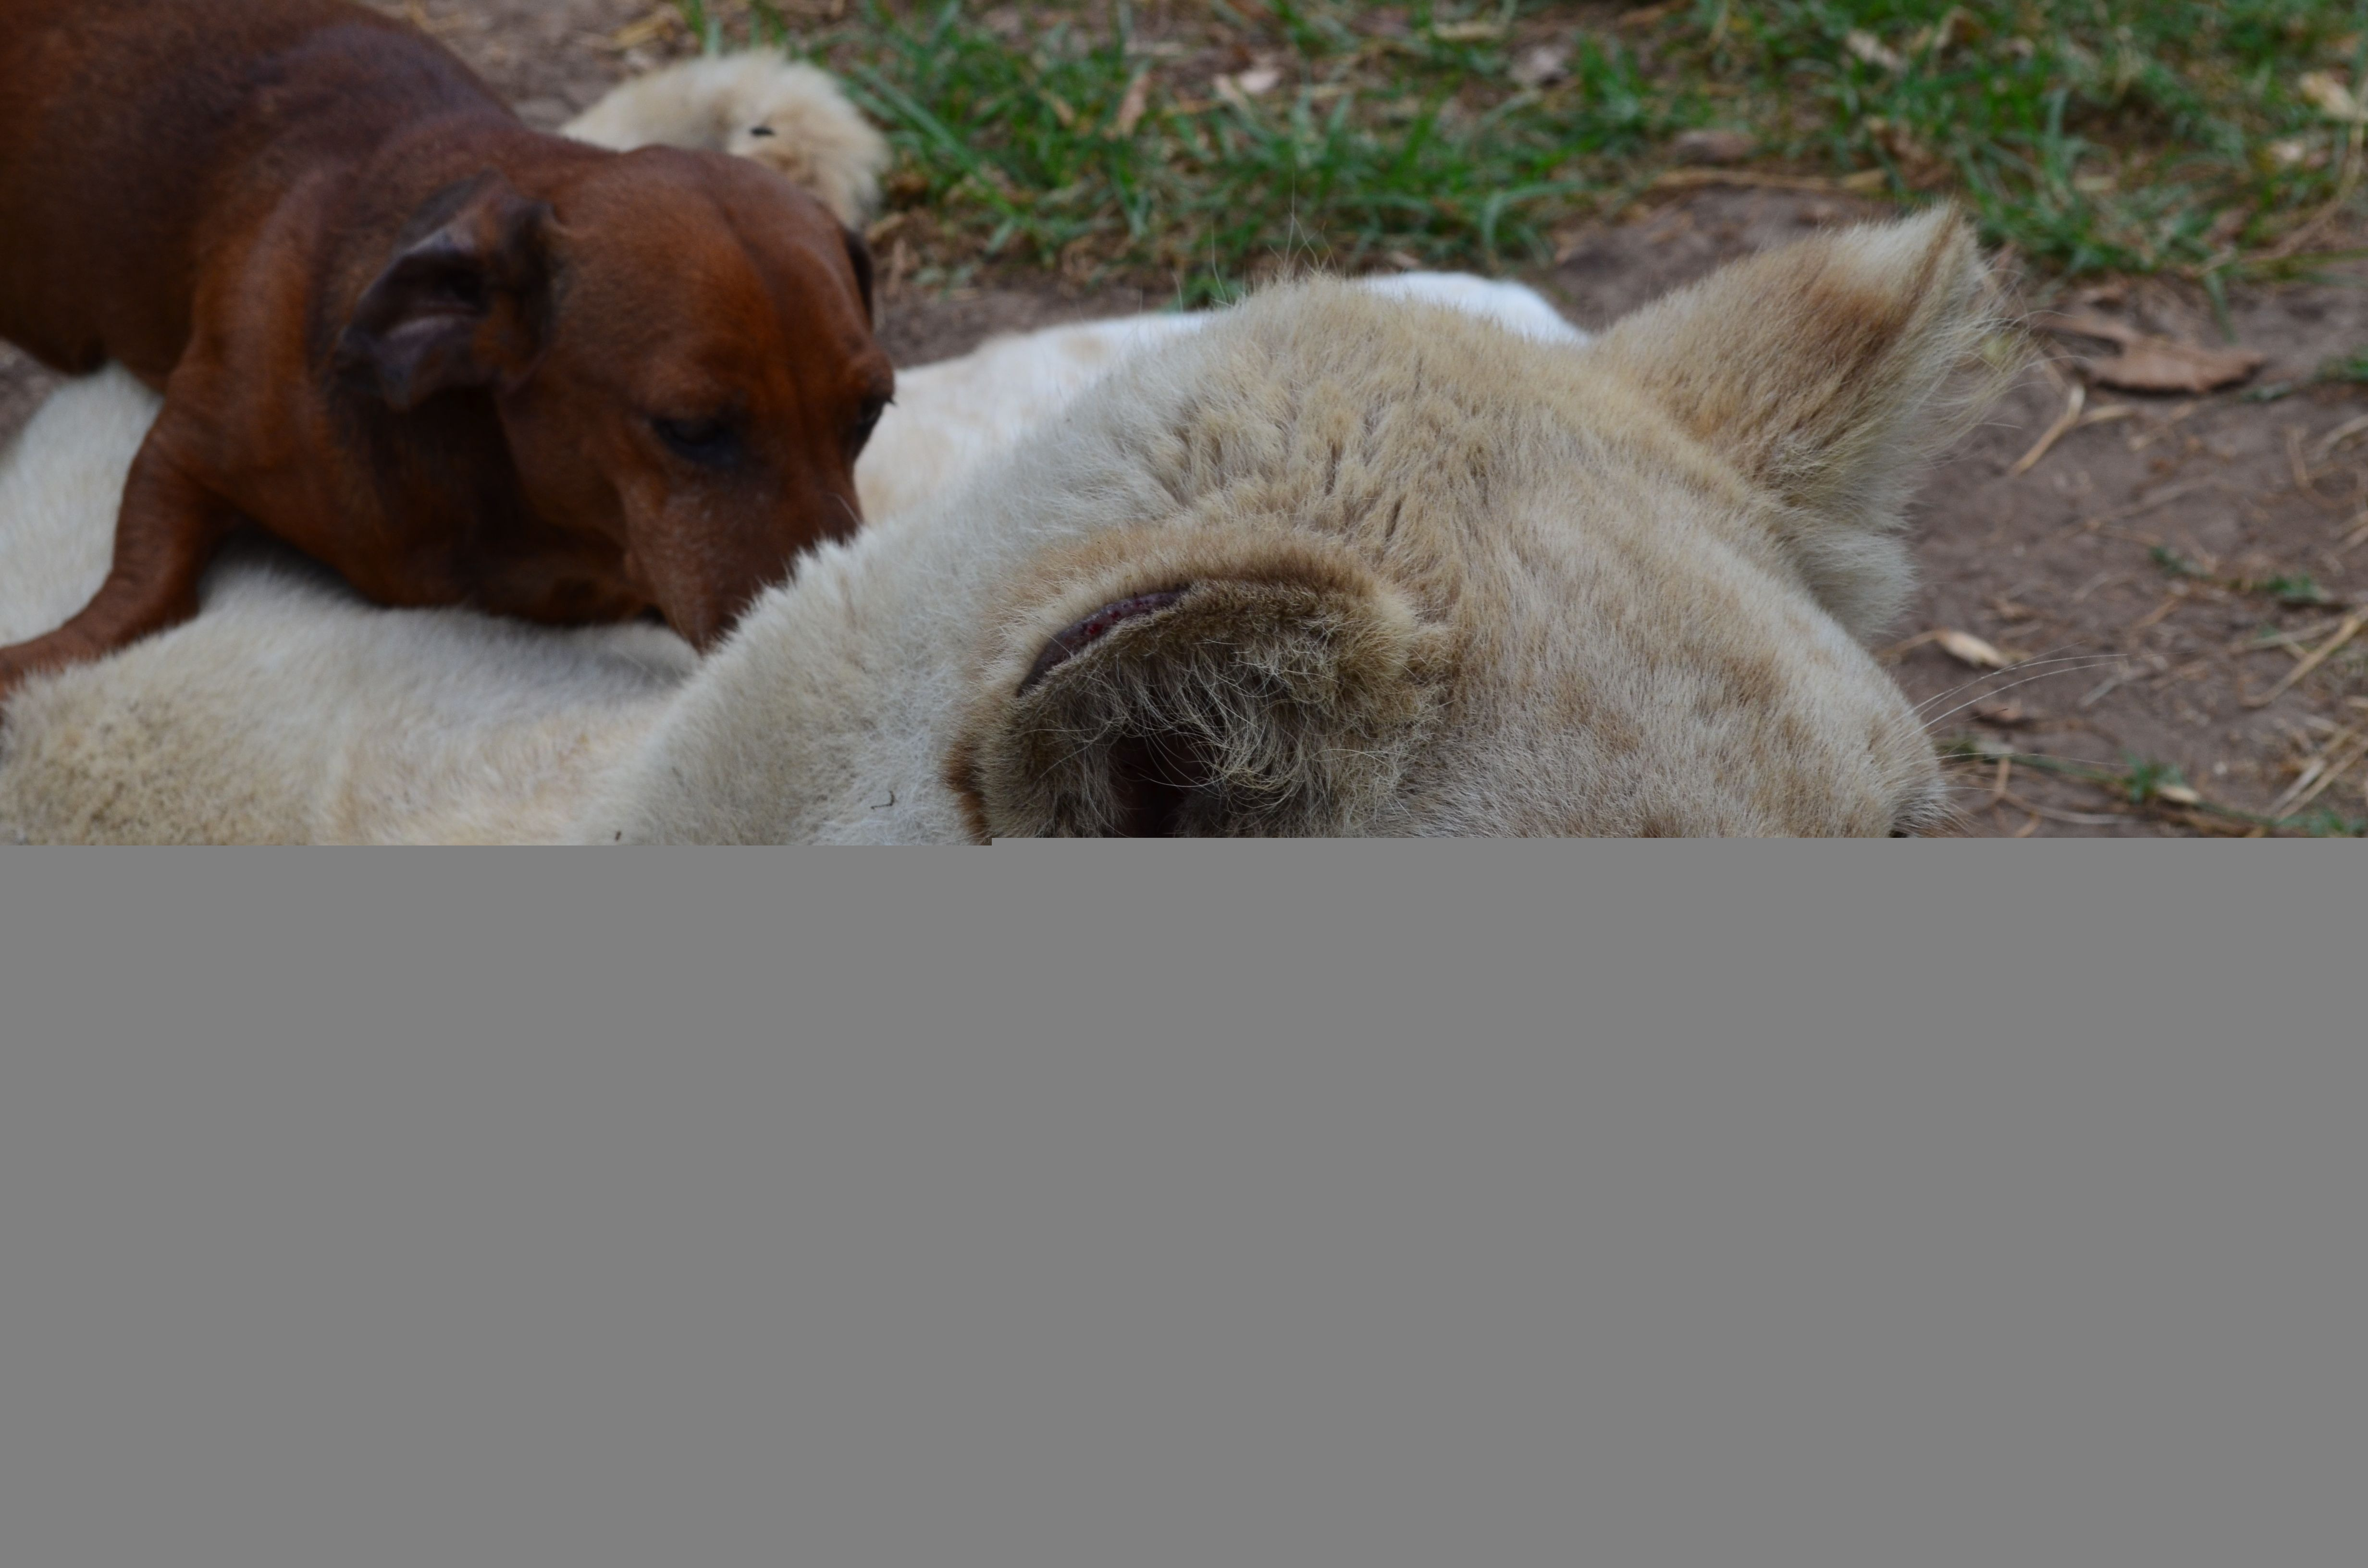
puppy, dog, wildlife, africa, mammal, lion, nose, animals, vertebrate, odd, cub, street dog, dog like mammal, dog breed group, lion with dog, odd couple